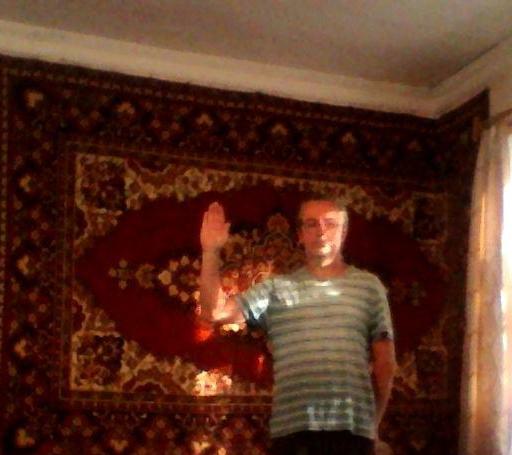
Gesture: stop